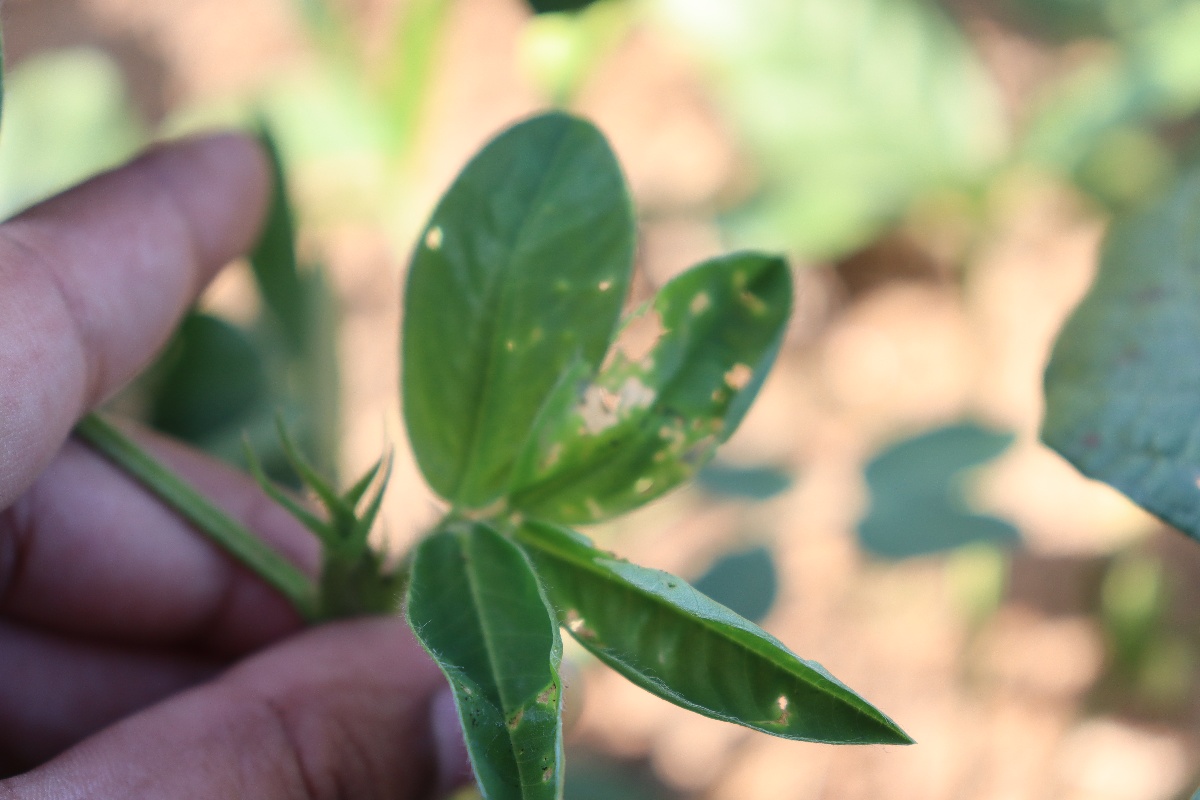
Label: early_leaf_spot